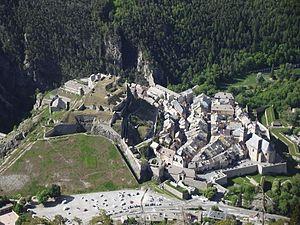
Vue de l'enceinte de Briançon depuis la Croix de Toulouse
Briançon, en occitan Briançon, est une commune française située dans le département des Hautes-Alpes en région Provence-Alpes-Côte d'Azur, et historiquement rattachée au Dauphiné. C'est la ville-centre d'une petite agglomération de six communes, l'unité urbaine de Briançon. Le territoire dont Briançon est la ville principale est appelé Briançonnais ; il couvre le nord du département des Hautes-Alpes.
Les Hautes-Alpes sont un département français de la région Provence-Alpes-Côte d'Azur. L'Insee et la Poste lui attribuent le code 05. Son chef-lieu est Gap. Les habitants des Hautes-Alpes sont les Haut-Alpins. Les Hautes-Alpes sont un département dont le territoire est entièrement situé en zone de montagne, comprenant notamment la plus haute préfecture de France et la commune la plus élevée d'Europe. Il est frontalier avec l'Italie.